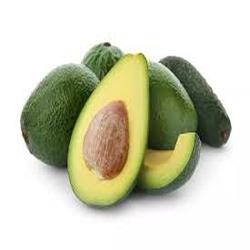
Label: Avocado